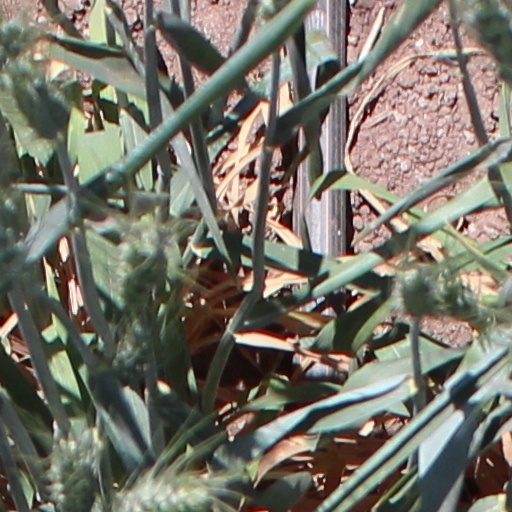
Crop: wheat